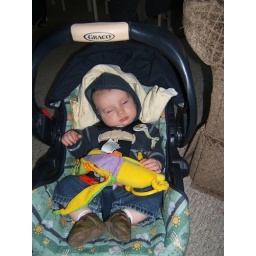
Chillin in the car seat